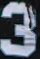
Number: 3